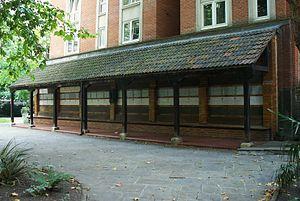
Le Memorial to Heroic Self Sacrifice est un monument situé dans le Postman's Park à Londres. Il commémore les centaines de personnes qui ont fait don de leur vie pour les autres. Initialement il devait être inauguré pour le Golden Jubilee de la reine Victoria et dessiné par le peintre victorien George Frederic Watts en 1887.